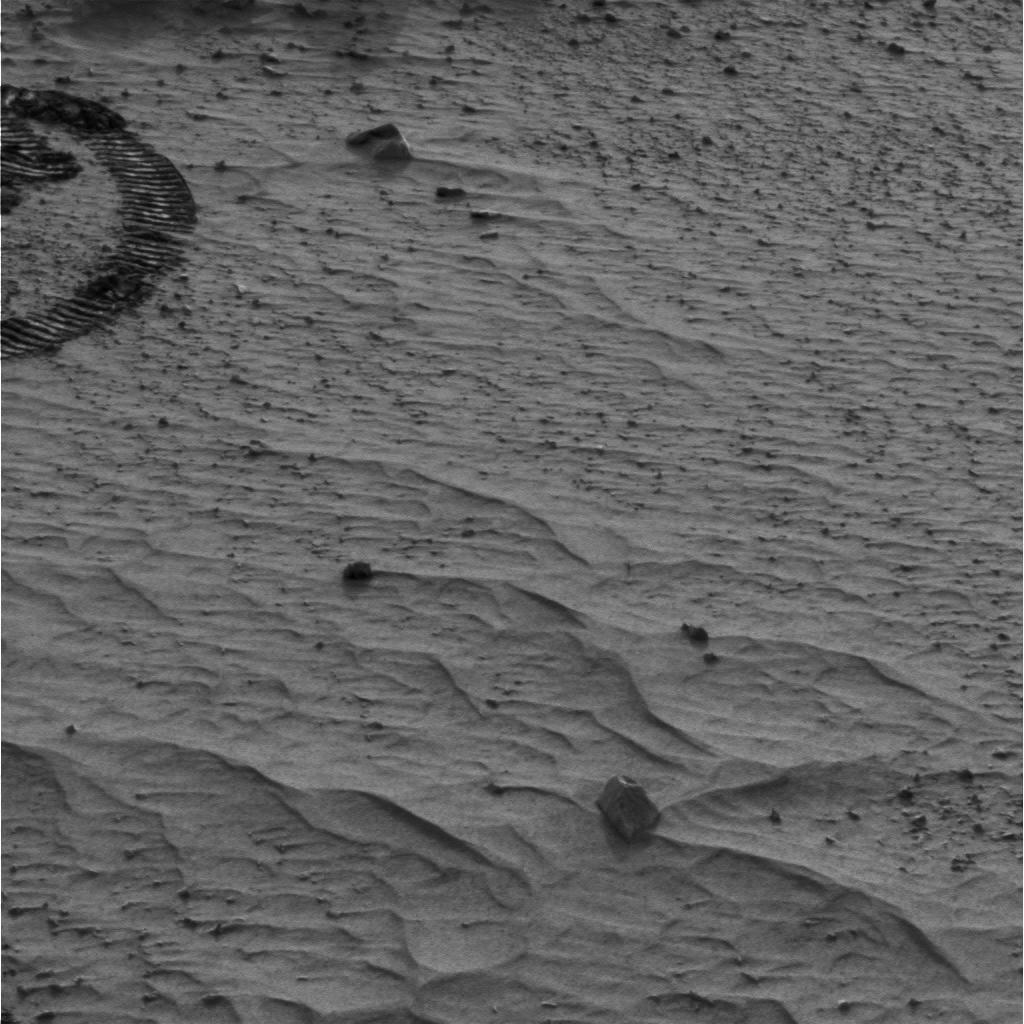
Surface features visible: Rover Tracks, Float Rocks, Clasts, Dunes/Ripples, Soil, Nearby Surface